Munich Leuchtenbergring station

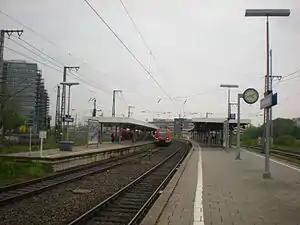
2012

Munich Leuchtenbergring is a railway station on the Munich–Salzburg line in the Bogenhausen quarter of Munich, Germany. It is an elevated station above the "Leuchtenbergring", part of Munich's Mittlerer Ring road system. The station serves both the Eastern part of Bogenhausen (north of the railway tracks) and the western part of Berg am Laim (south of the tracks). It is served by S-Bahn lines , , , and .